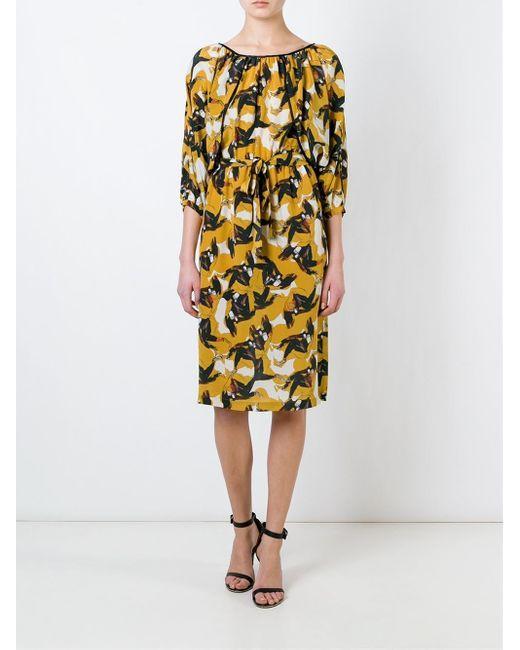
Gelbes Midikleid mit Blumendruck für Damen